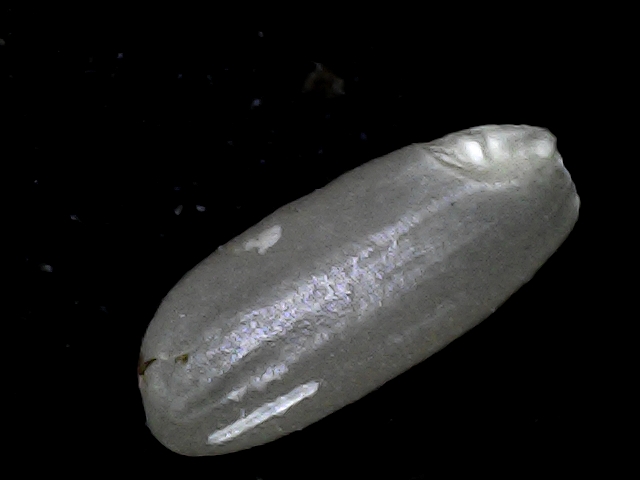
Rice variety: BD79